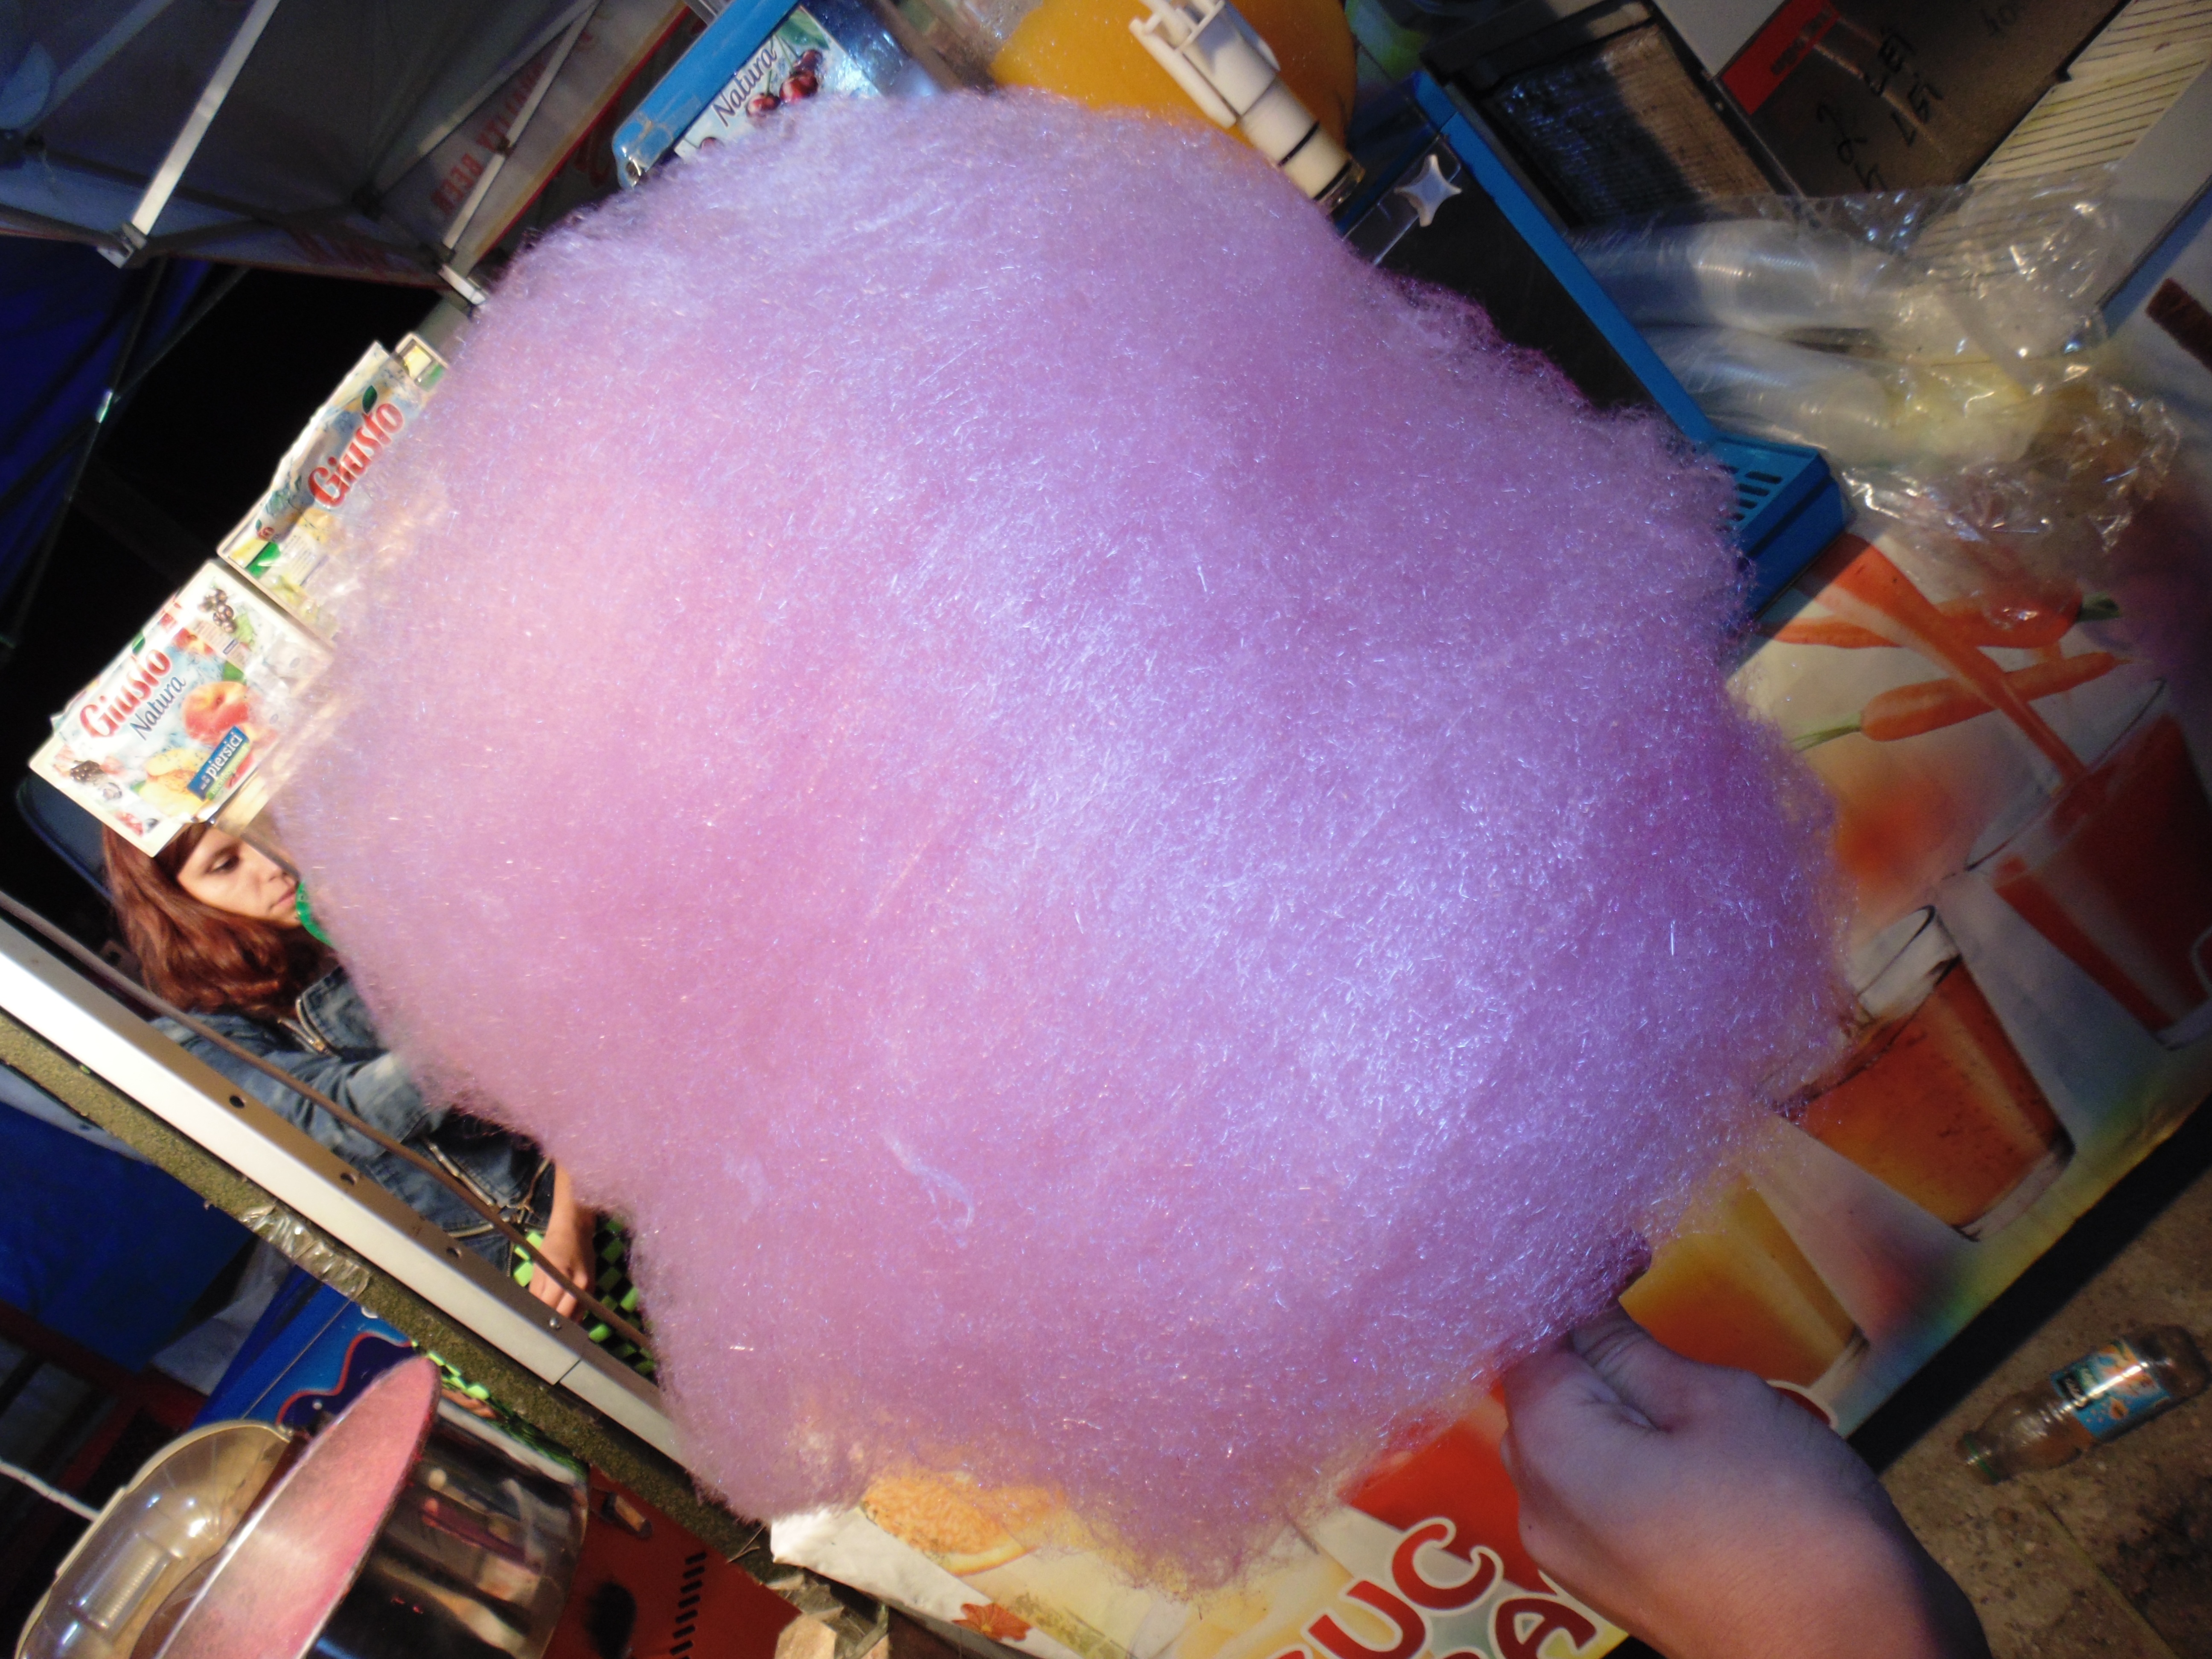
hand, dish, food, pink, dessert, cuisine, asian food, sweetness, cotton candy